Madoera Residency

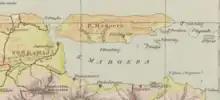
Map of the island of Madura and the coast of East Java from a 1909 Malay language atlas

The main economic exports of the residency in the late nineteenth and early twentieth centuries were salt and cattle. In 1915 the population of the residency was estimated to be 1,830,000, most of whom were Madurese people but also including 4,500 Chinese Indonesians, 1,000 Europeans and 2,000 Arabs.